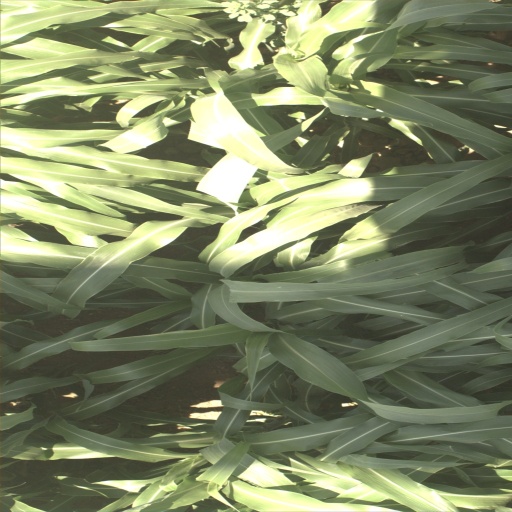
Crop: sorghum